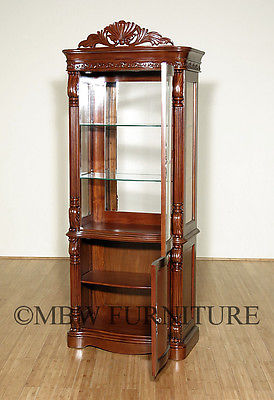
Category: cabinet